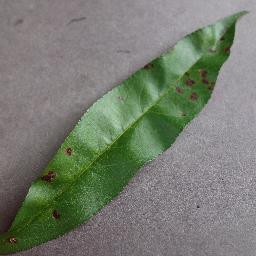
Label: Peach___Bacterial_spot